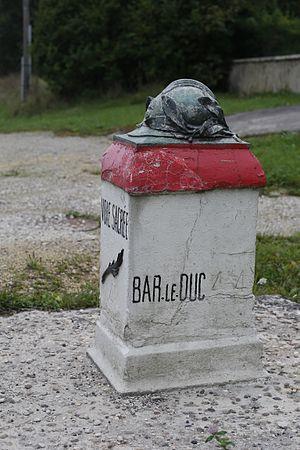
Borne kilométrique de la Voie sacrée à Naives-Rosières
Naives-Rosières est une commune française située dans le département de la Meuse, en région Grand Est.